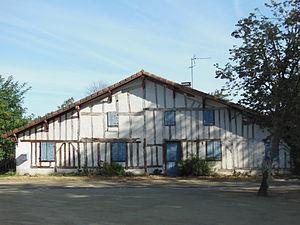
Maison landaise à Morcenx-bourg, dans le département français des Landes
La maison landaise est un style de construction qui s'inspire de l'ostau, habitat traditionnel des Landes de Gascogne. Ce style présente des variantes et il n'existe pas un modèle unique de maison landaise.